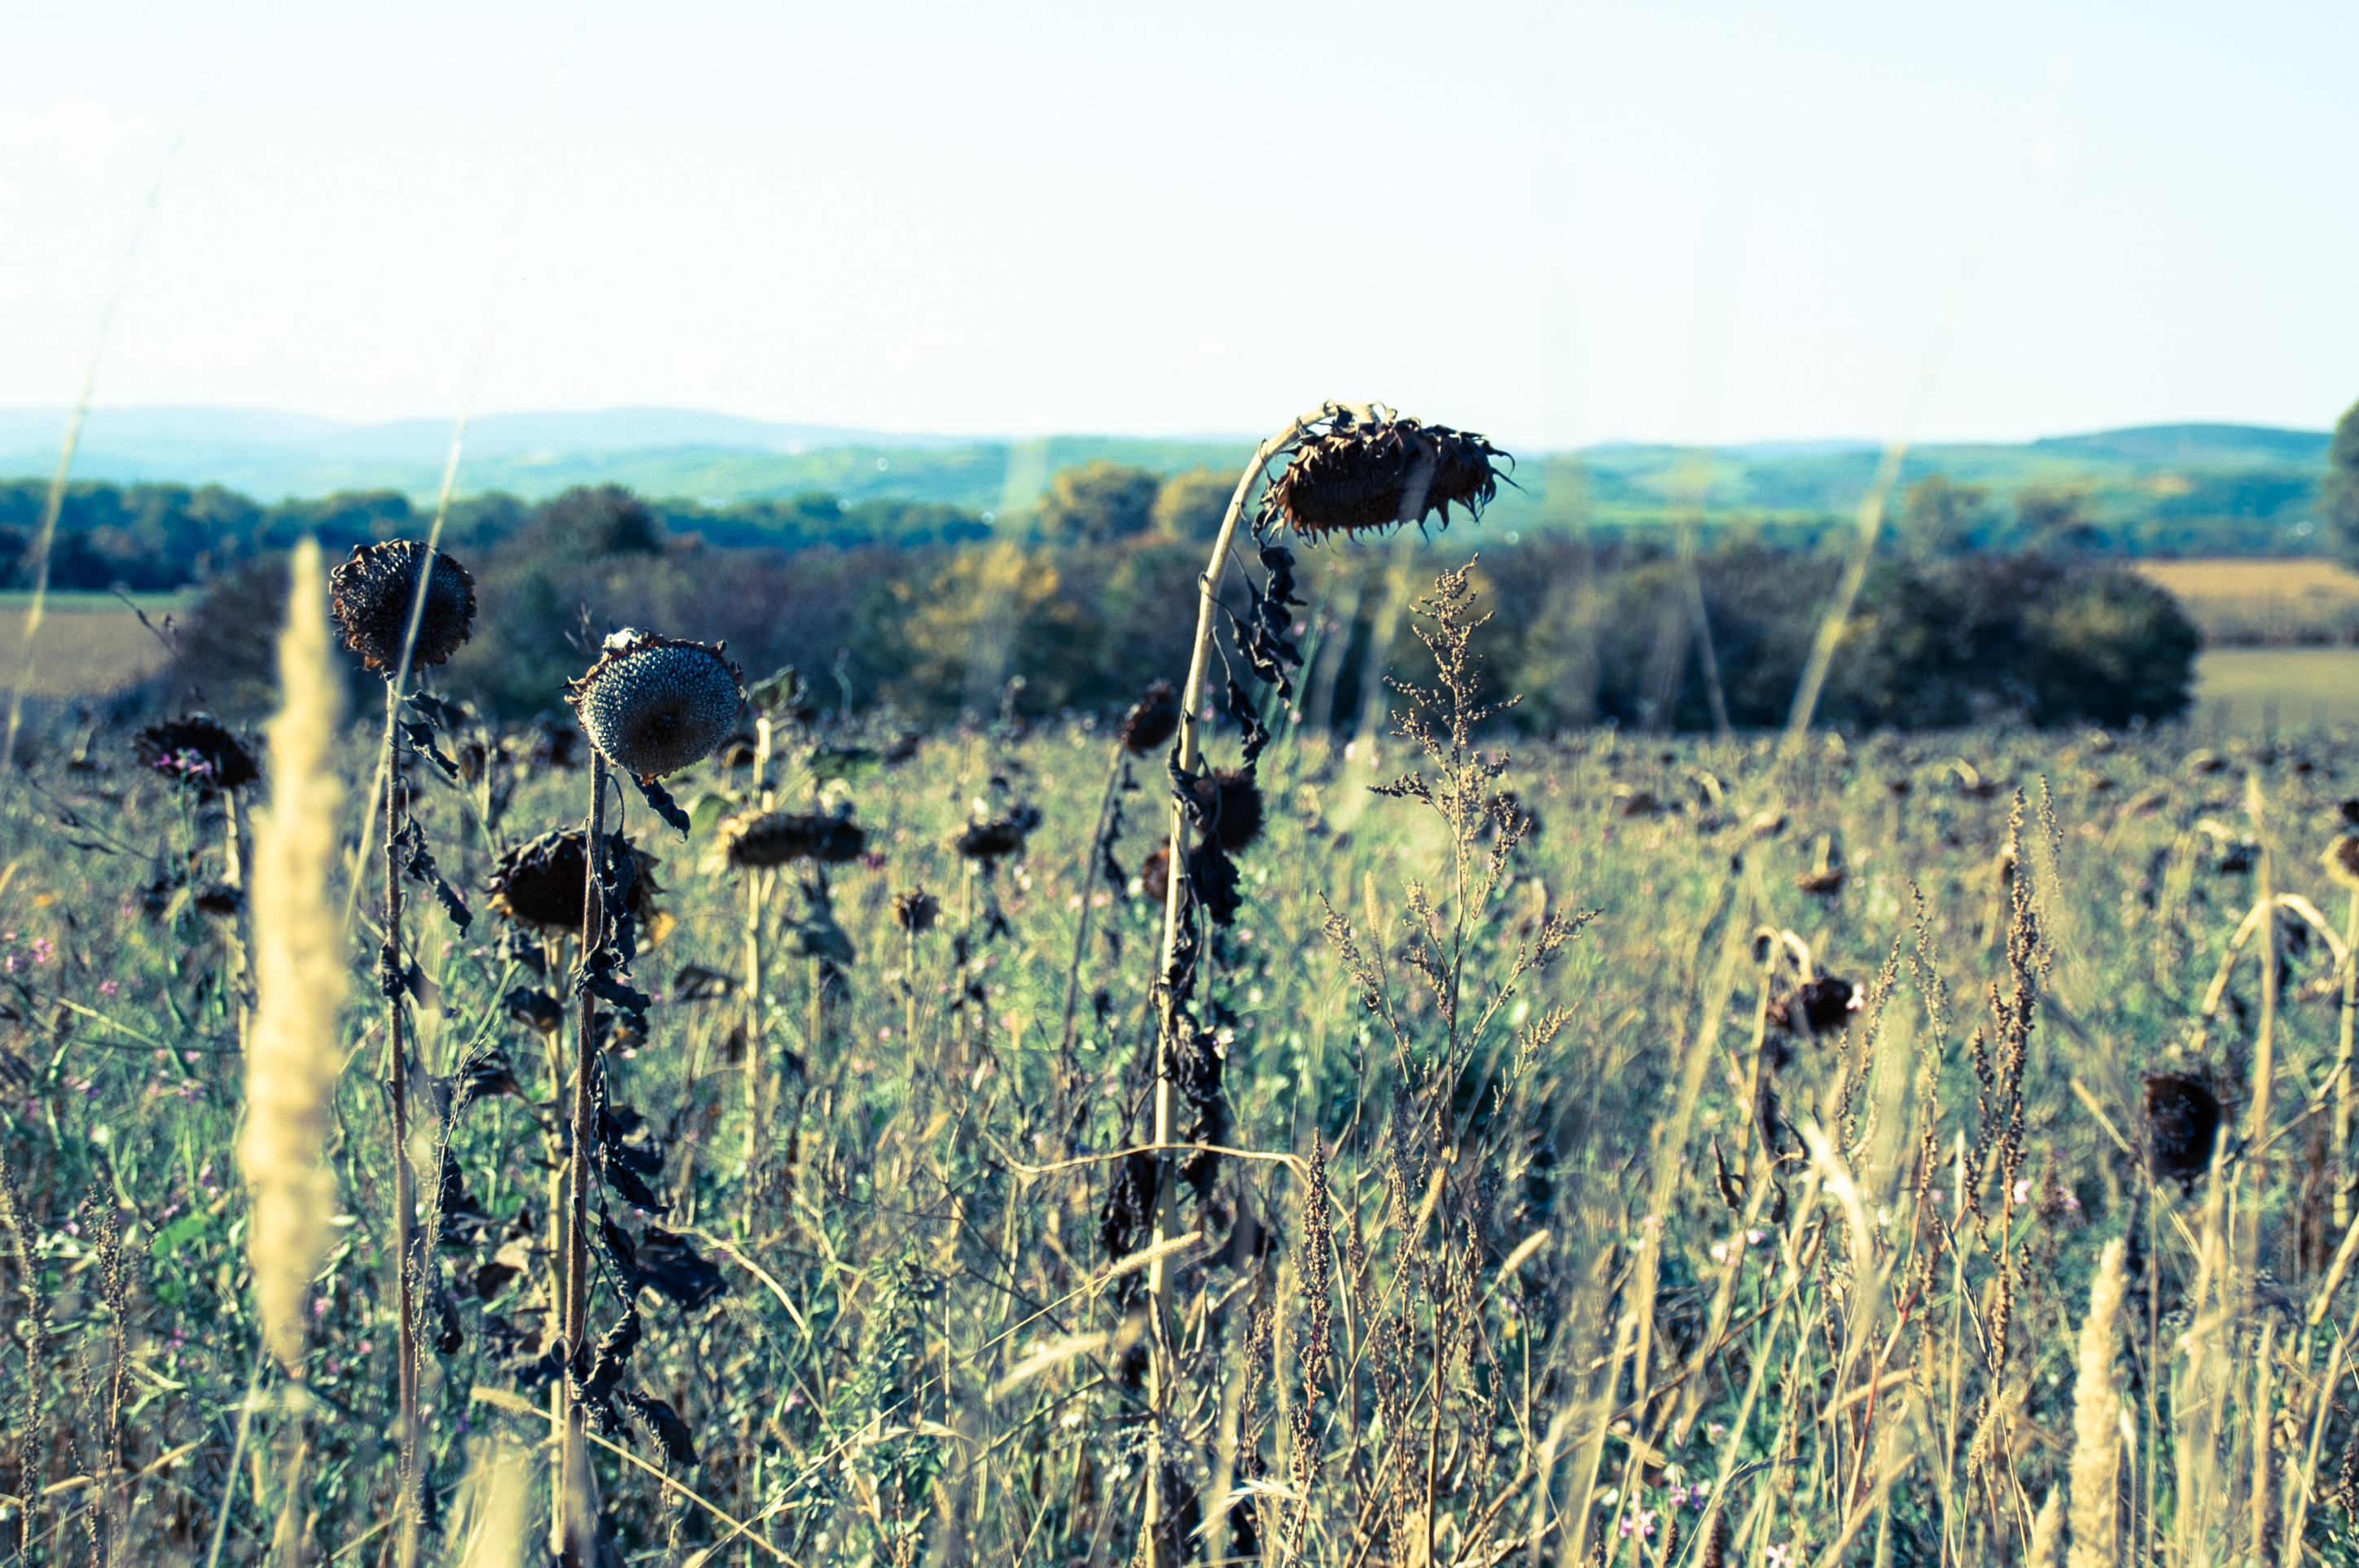
landscape, tree, nature, grass, plant, field, meadow, prairie, flower, crop, agriculture, flora, sunflower, grassland, wetland, sun flower, faded, ecosystem, rural area, flowering plant, grass family, land plant, phragmites, vinatge style